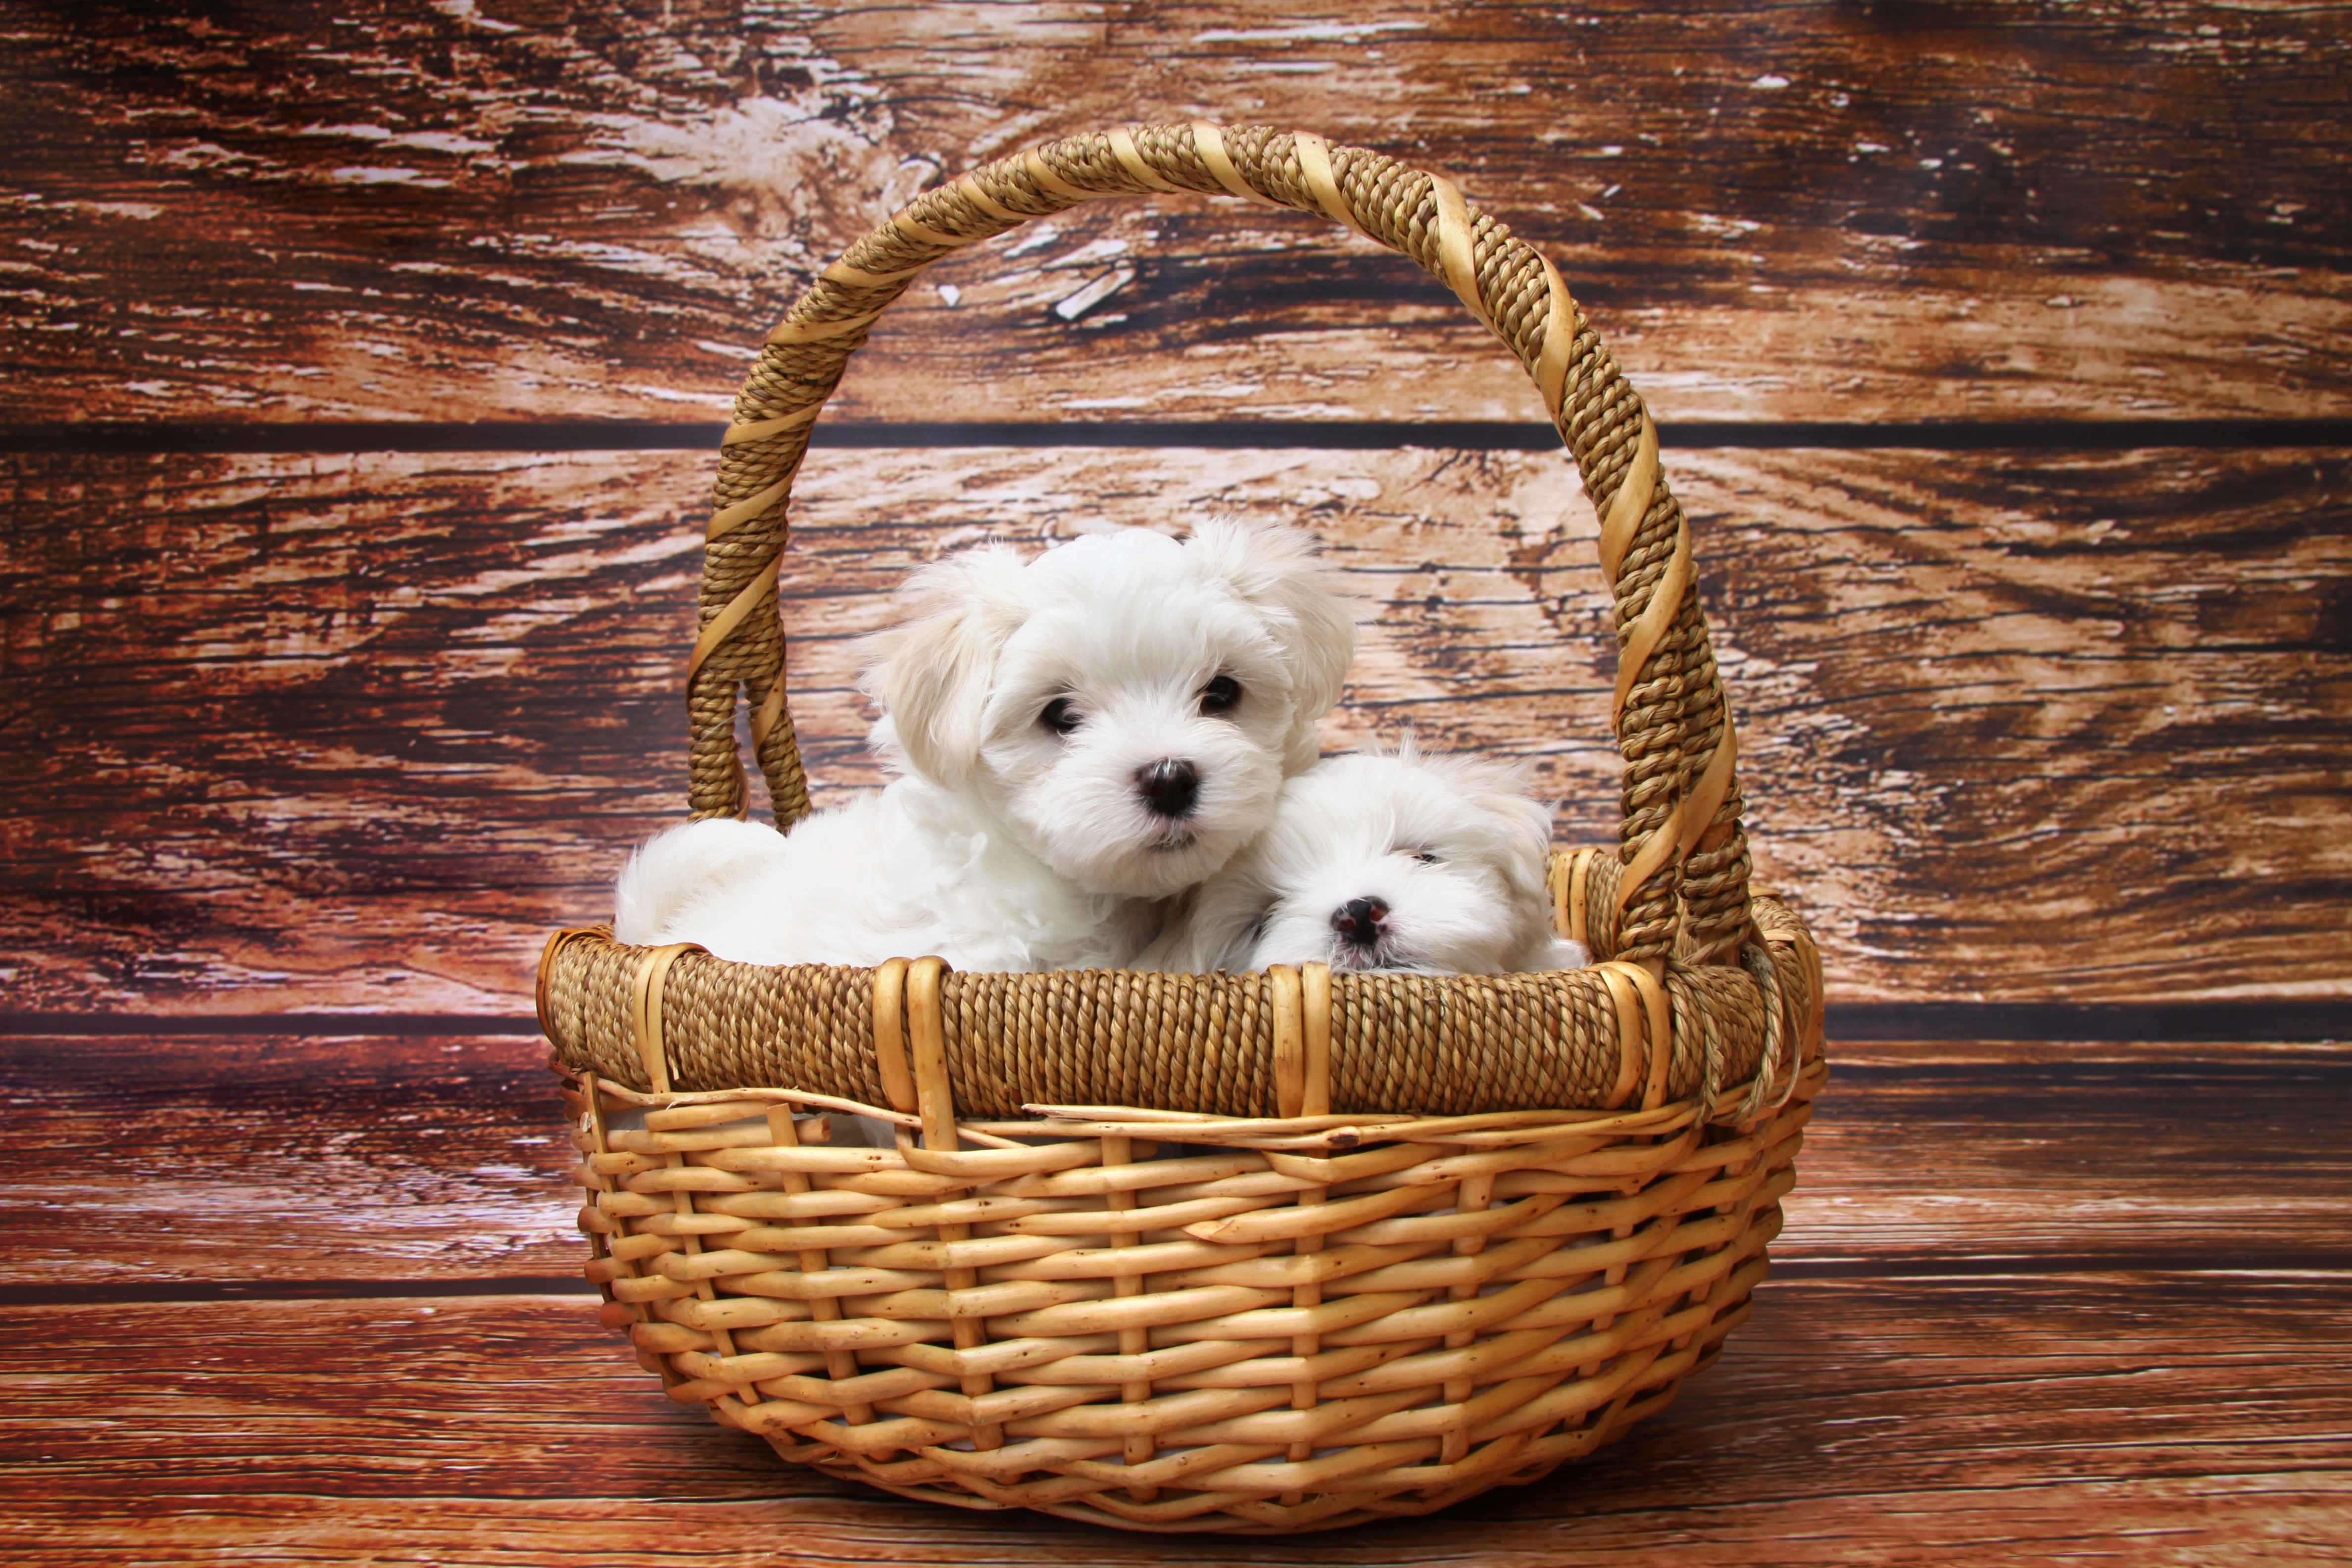
grass, meadow, sweet, string, puppy, dog, animal, coat, mammal, toy, friend, eyes, sleep, paw, ears, joy, teeth, barber, lie, language, maltese, bichon, long haired, dog like mammal, west highland white terrier